SMS Kaiser Karl der Grosse

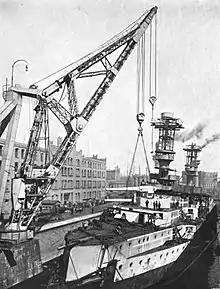
having her 24 cm SK L/40 guns installed

German Emperor Wilhelm II believed that a strong navy was necessary for the country to expand its influence outside continental Europe. As a result, he initiated a program of naval expansion in the late 1880s; the first battleships built under this program were the four -class ships. These were immediately followed by the five -class battleships, of which was a member. She was ordered under the contract name "B" as a new ship of the fleet. The ship's keel was laid down on 17 September 1898 at the Blohm & Voss in Hamburg under yard number 136. She was the first capital ship to be built by the yard and the second warship of any type. The new battleship was launched on 18 October 1899 and named for Charlemagne ( in German); Wilhelm II gave the launching speech and Johann Georg Mönckeberg, the (First Mayor) of Hamburg, christened the ship. A major strike by shipyard workers in late 1900 significantly delayed completion of the ship. In October 1901, a shipyard crew took the ship to the naval base at Wilhelmshaven, though while en route she ran aground in the lower Elbe river. The hull was damaged in the incident and the necessary repairs further delayed her entry into service; she was not commissioned until 4 February 1902.